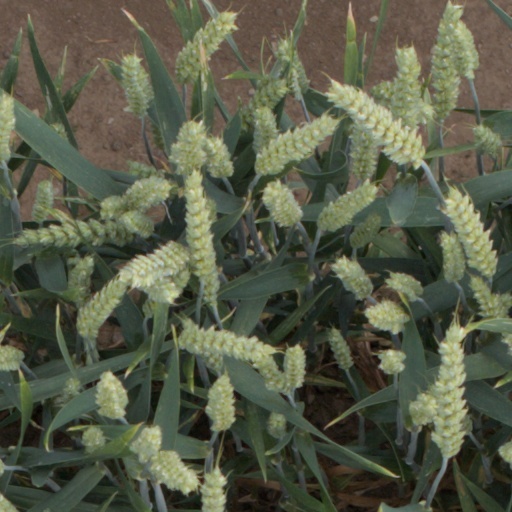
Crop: wheat